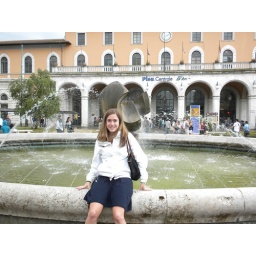
Me in front of the water fountain at the Pisa train station